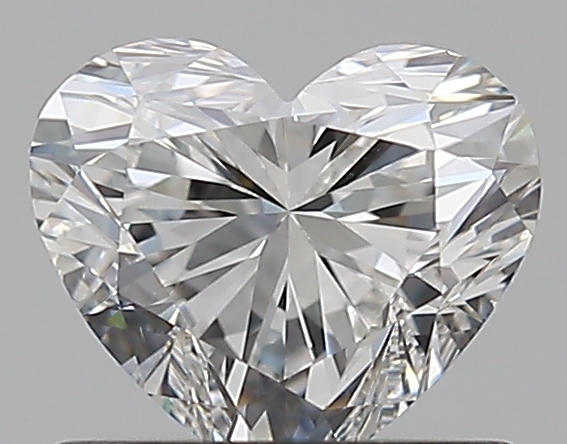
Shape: heart
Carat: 0.7
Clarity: VS2
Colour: F
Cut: EX
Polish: EX
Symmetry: VG
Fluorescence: F
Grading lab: GIA
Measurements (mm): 5.28 x 6.08 x 3.68